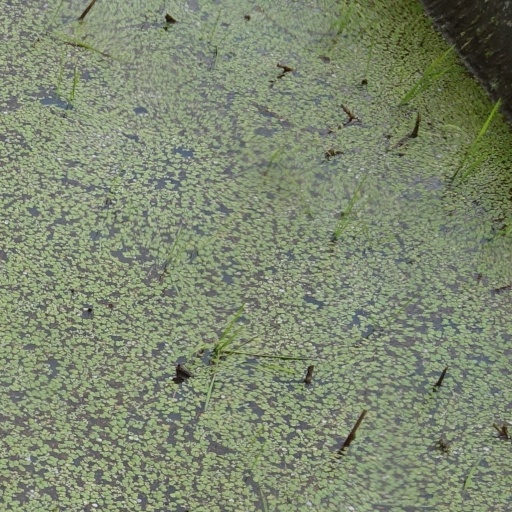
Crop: rice